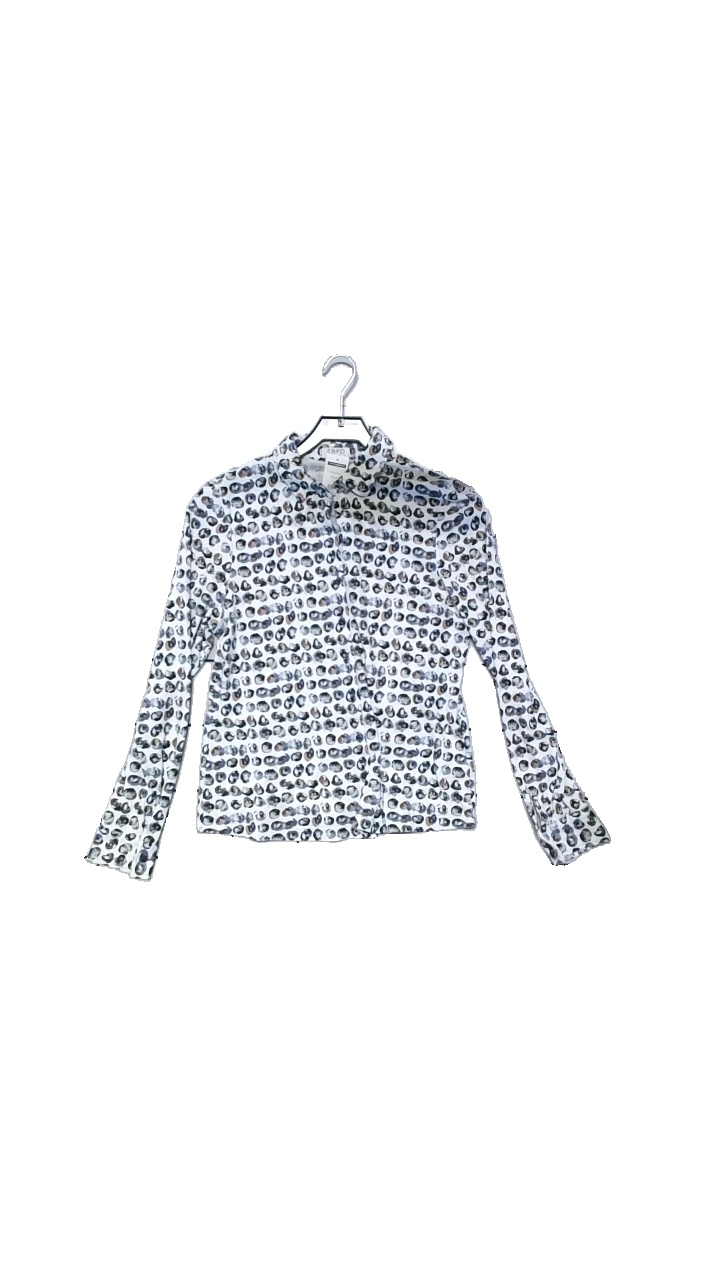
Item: Top (Ladies)
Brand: Erfo Pure
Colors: Multicolor, White, Blue, Brown
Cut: Regular
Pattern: Geometric print
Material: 100% cotton
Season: All
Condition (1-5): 5
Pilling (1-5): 4
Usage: Reuse
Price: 50-100